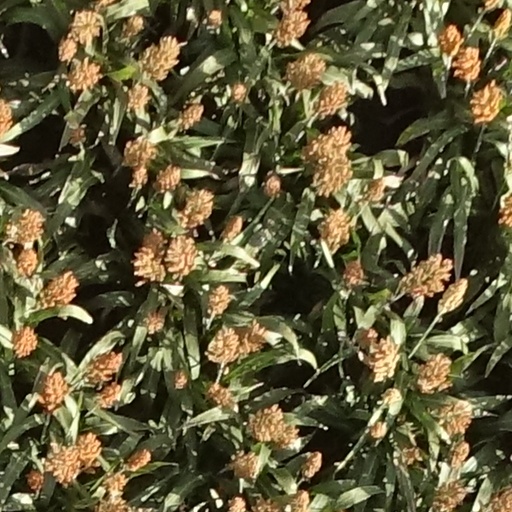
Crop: sorghum